Rhopalotria

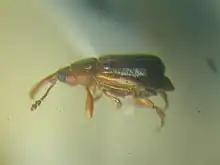
"Rhopalotria dimidiata"

Species of "Rhopalotria" are pollinators of various species of "Zamia" in the Americas.